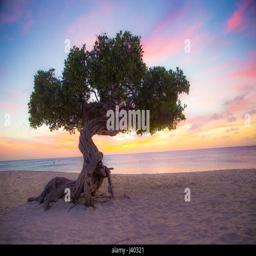
tree on the beach at sunset